Igor Goicovic

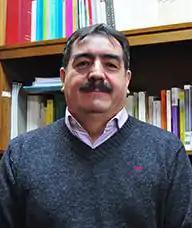

Igor Alexis Goicovic Donoso (born 5 November 1960) is a Chilean historian and scholar dedicated to the social history, field which he has territorially deploy in Viña del Mar.